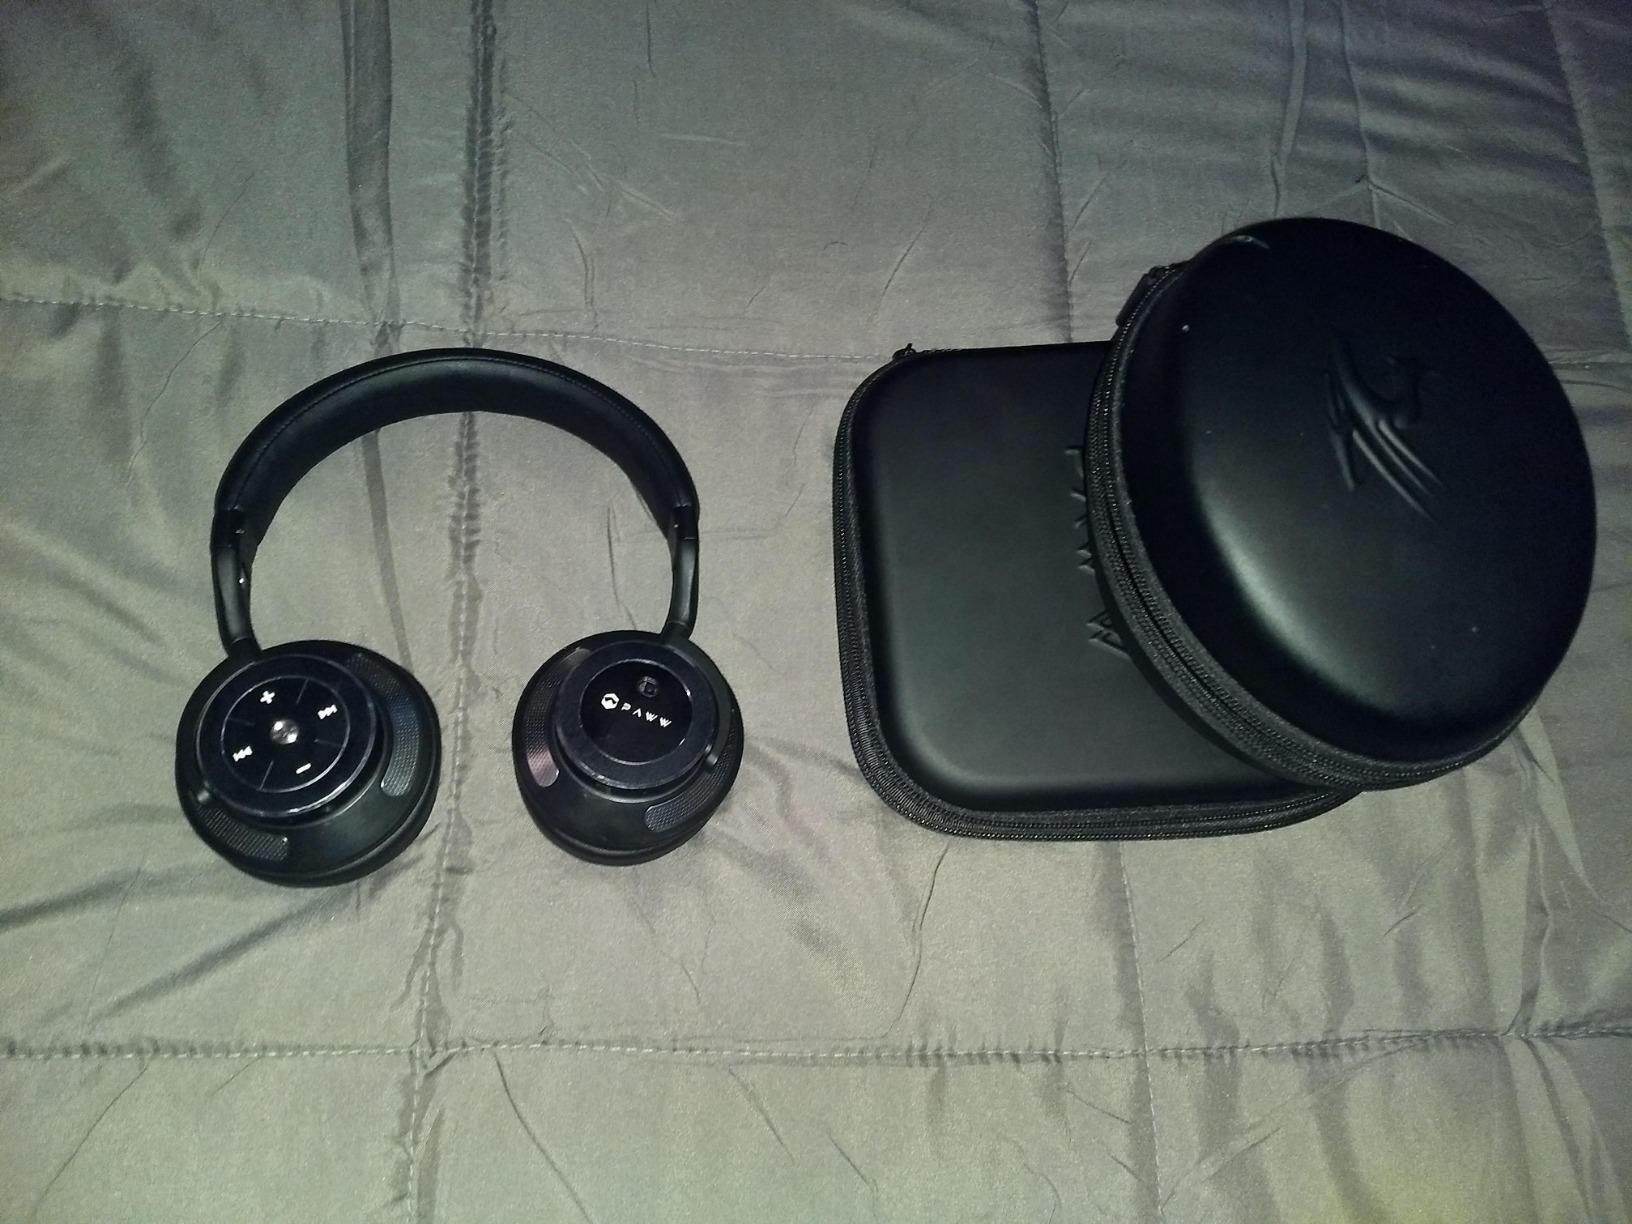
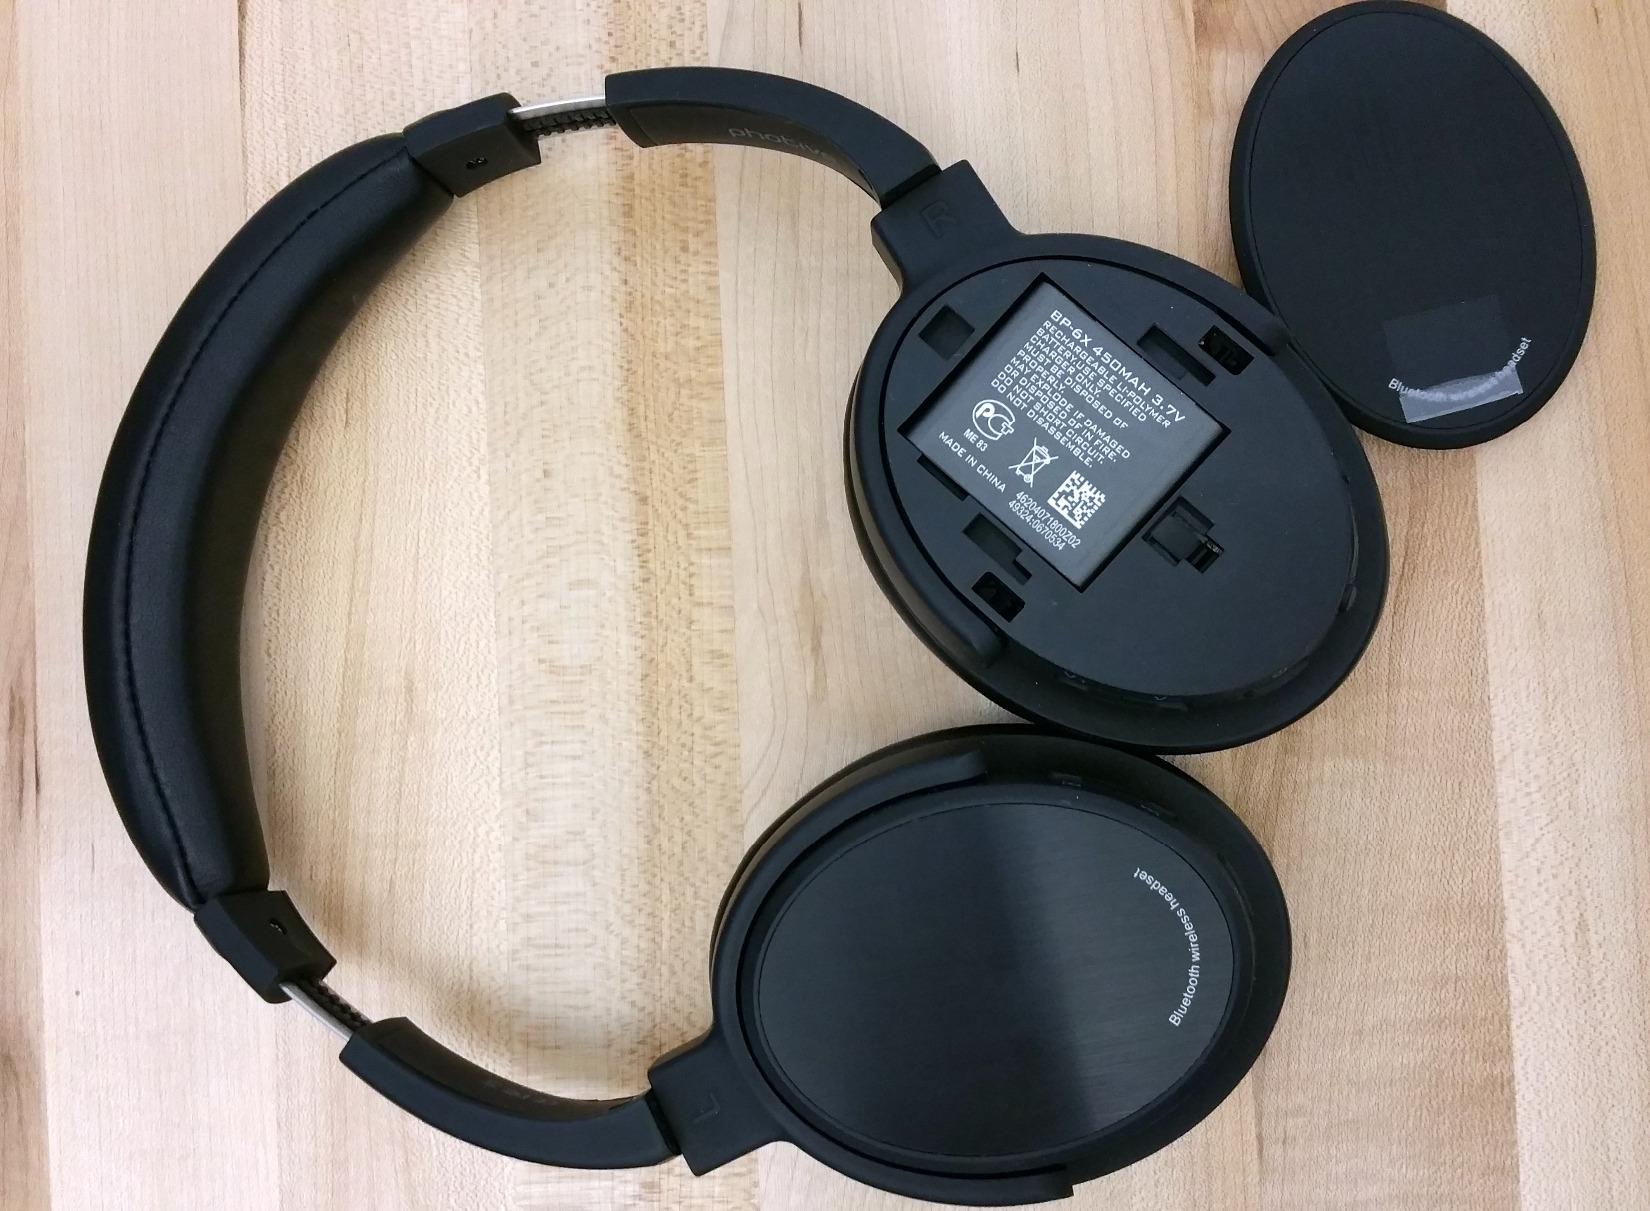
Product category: headphones
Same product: no